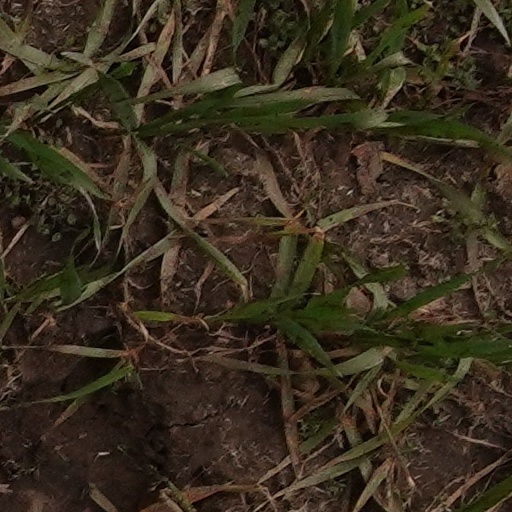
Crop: wheat